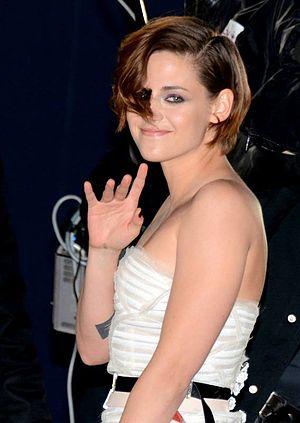
Kristen Stewart à la cérémonie des César
La 40ᵉ cérémonie des César du cinéma, organisée par l'académie des arts et techniques du cinéma, s'est déroulée au théâtre du Châtelet à Paris les 20 et 21 février 2015, et a récompensé les films français sortis en 2014. La cérémonie a été présidée par Dany Boon et présentée par Édouard Baer.
Kristen Stewart /ˈkɹɪstɛn ˈstʊəɹt/, née le 9 avril 1990 à Los Angeles, est une actrice et réalisatrice américaine.